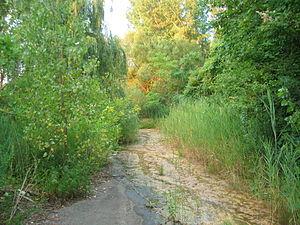
La falaise Saint-Jacques est une falaise morte dans la ville de Montréal, adjacent au quartier de Notre-Dame-de-Grâce. Elle s'étend sur 4 km de long, couvre plus de 20 ha et possède jusqu'à 30 m de dénivelé.